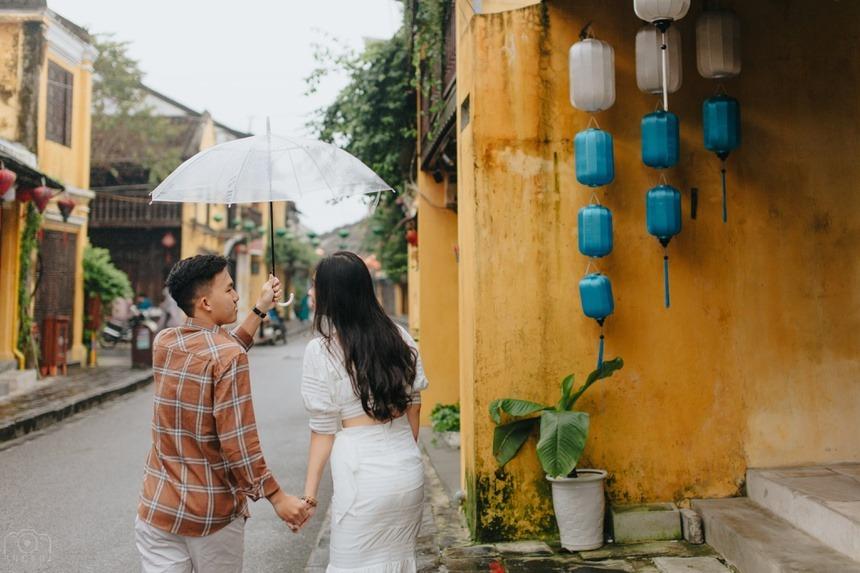
một chàng trai đang che ô và nắm tay một cô gái